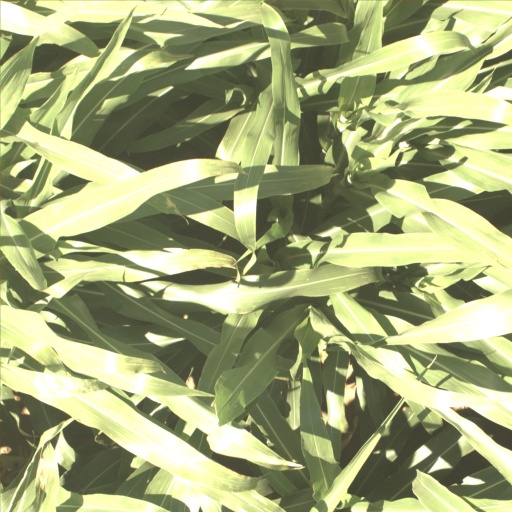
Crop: sorghum